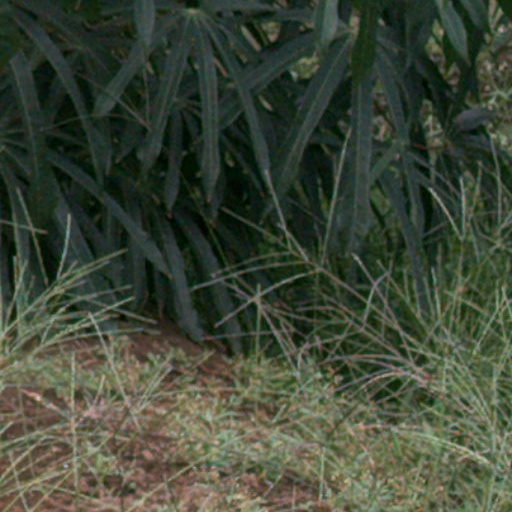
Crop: cassava